2001 United Nations Climate Change Conference

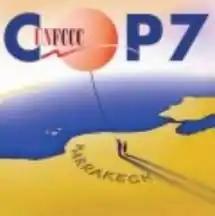

The 2001 United Nations Climate Change Conference took place from October 29 to November 10, 2001, in Marrakech, Morocco. The conference included the 7th Conference of the Parties (COP7) to the United Nations Framework Convention on Climate Change (UNFCCC). The negotiators wrapped up the work on the Buenos Aires Plan of Action, finalizing most of the operational details and setting the stage for nations to ratify the Kyoto Protocol. The completed package of decisions is known as the Marrakech Accords. The United States delegation maintained its observer role, declining to participate actively in the negotiations. Other parties continued to express hope that the United States would re-engage in the process at some point and worked to achieve ratification of the Kyoto Protocol by the requisite number of countries to bring it into force (55 countries needed to ratify it, including those accounting for 55% of developed country emissions of carbon dioxide in 1990). The date of the World Summit on Sustainable Development (August–September 2002) was put forward as a target to bring the Kyoto Protocol into force. The World Summit on Sustainable Development (WSSD) was to be held in Johannesburg, South Africa.